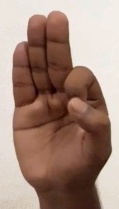
ASL sign: F